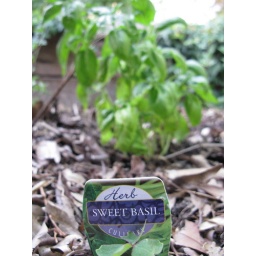
this is the basil plant in the ground